Tykocin Castle

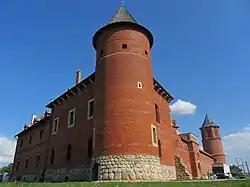

The Tykocin Royal Castle is a 15th-century castle located on the right bank of the river Narew in Tykocin, Poland. It fell into ruin in the 18th century and its reconstruction began in 2002.